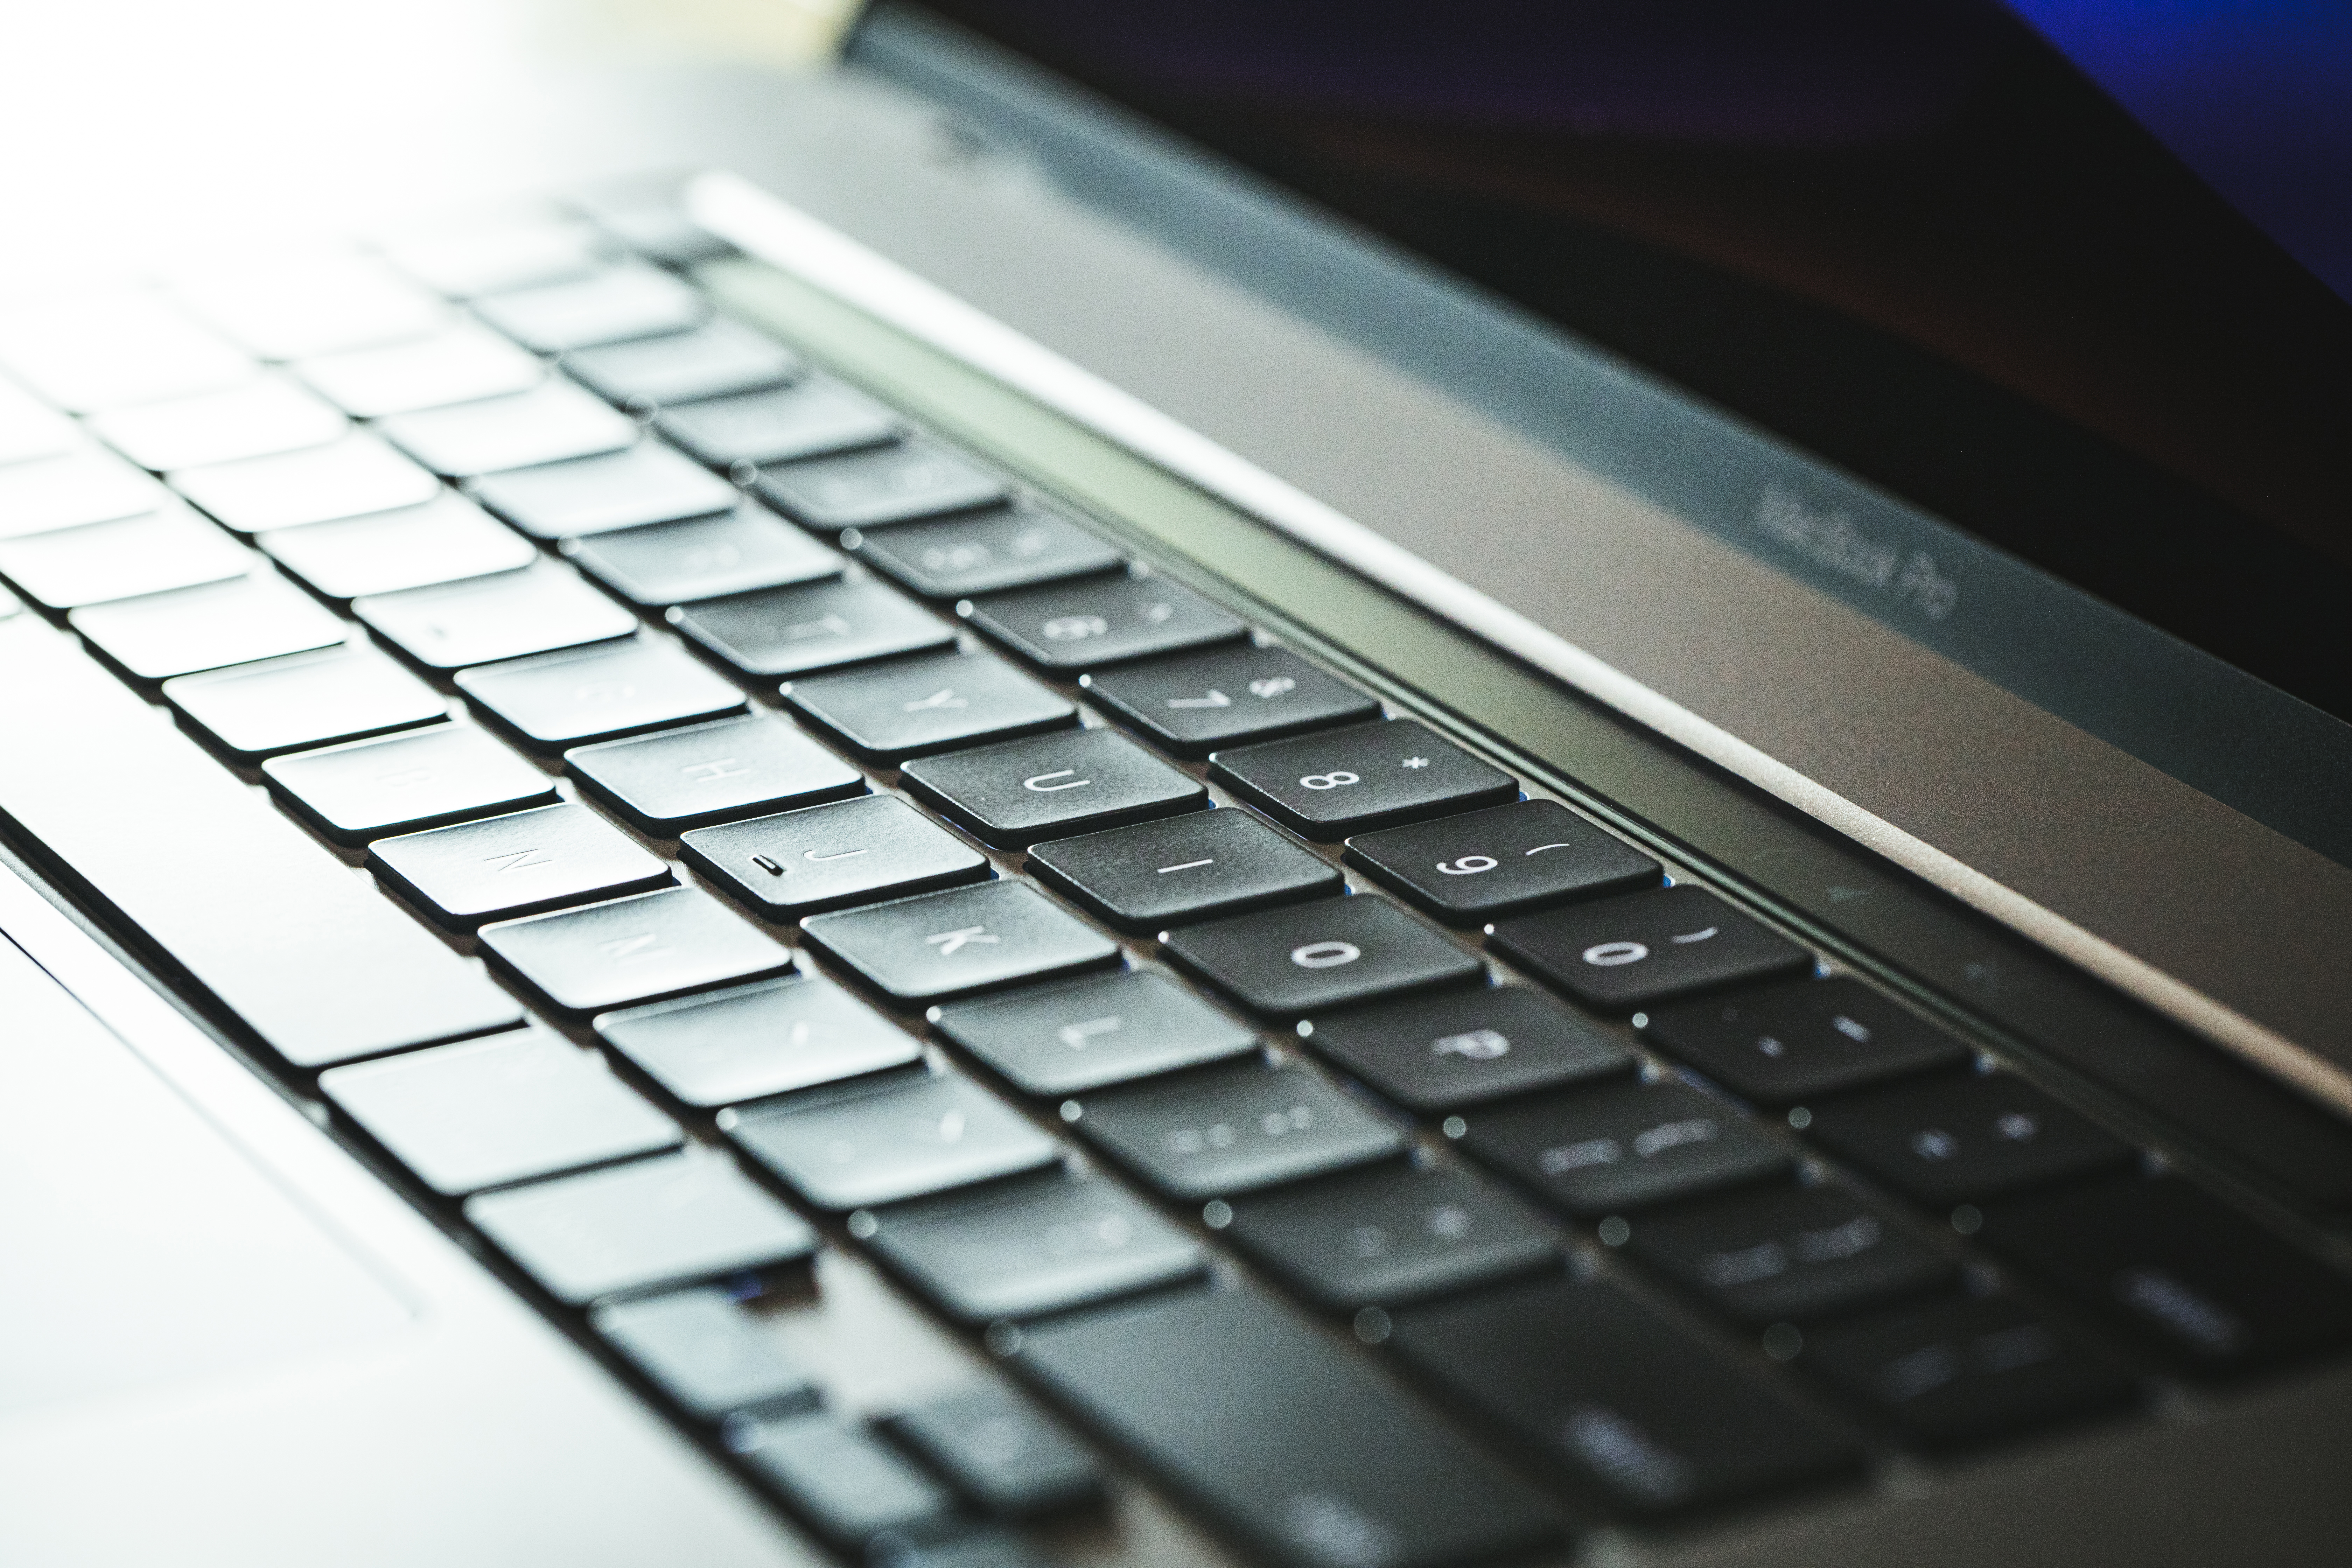
mac, laptop, computer keyboard, space bar, electronic device, technology, netbook, text, computer component, personal computer, computer, computer hardware, close up, touchpad, input device, line, metal, gadget, personal computer hardware, Material property, font, peripheral, laptop replacement keyboard, electronics, laptop part, computer accessory, multimedia, electronic instrument, office equipment, display device